Somatic cell

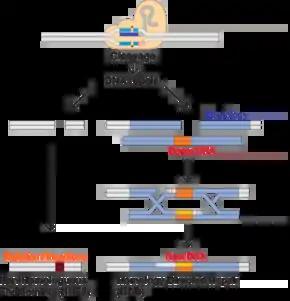
Schematic of CRISPR based gene editing technique

Development of biotechnology has allowed for the genetic manipulation of somatic cells, whether for the modelling of chronic disease or for the prevention of malaise conditions. Two current means of gene editing are the use of transcription activator-like effector nucleases (TALENs) or clustered regularly interspaced short palindromic repeats (CRISPR).